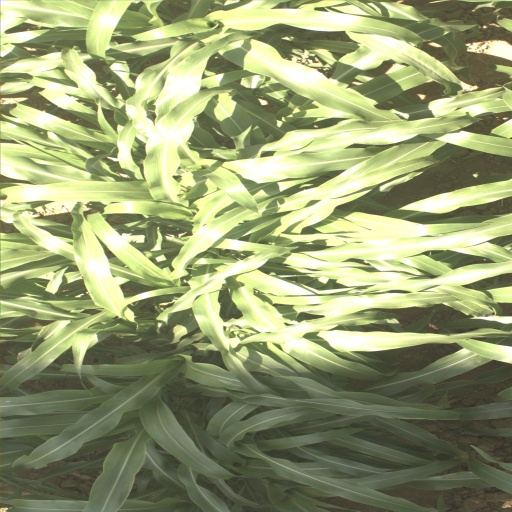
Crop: sorghum